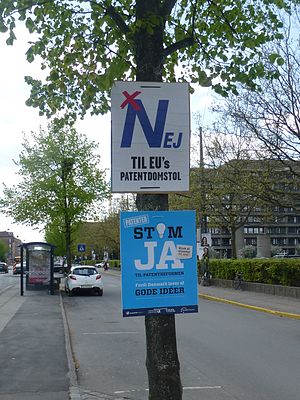
Folkeafstemningen om Danmarks tilslutning til den fælles europæiske patentdomstol
Valgplakater på Blegdamsvej i København.
Folkeafstemningen om Danmarks tilslutning til den fælles europæiske patentdomstol eller Folkeafstemning om lov om en fælles patentdomstol m.v. var en folkeafstemning i Danmark søndag den 25. maj 2014, om hvorvidt Danmark skulle tilslutte sig aftalen om den fælles europæiske patentdomstol og en patentreform.